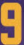
Number: 9